Bore evacuator

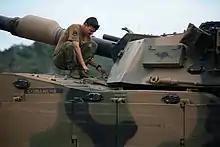
Bore evacuator on an M1 Abrams

The evacuator is a passive device generally consisting of a ring of holes drilled into the barrel, surrounded by a cylindrical pressure reservoir that is sealed to the barrel's surface. When the gun is fired, high pressure gas generated by the burning propellant pushes the projectile forward. When the projectile passes the holes drilled into the barrel the propellant gasses are free to flow into the reservoir. When the projectile leaves the gun the pressure in the barrel drops and the gas stored in the reservoir flows back into the barrel. By aiming these holes forward, this flow gives the propellant gasses in the barrel enough forward momentum to draw them out of the barrel.